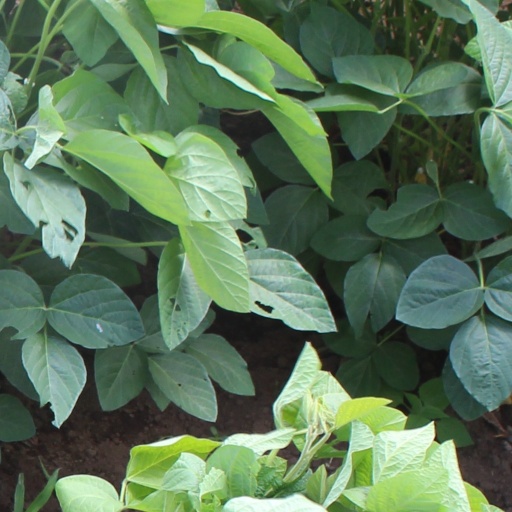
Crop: soybean